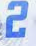
Number: 2